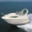
Label: ship